Maha Mrityunjay Temple

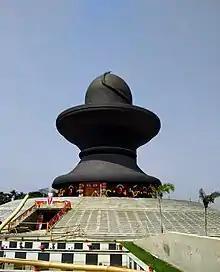
Mahamrityunjay Temple in Nagaon, Assam, India

Maha Mrityunjay Temple is a Hindu Temple dedicated to Hindu God Shiva, situated in Nagaon, Assam, India. This Temple is special in its architectural sense as it is built in a form a Shivling. It is the World's largest Shivalinga, at the height of 126 foot. This feature is made it unique and very attractive for the devotees.